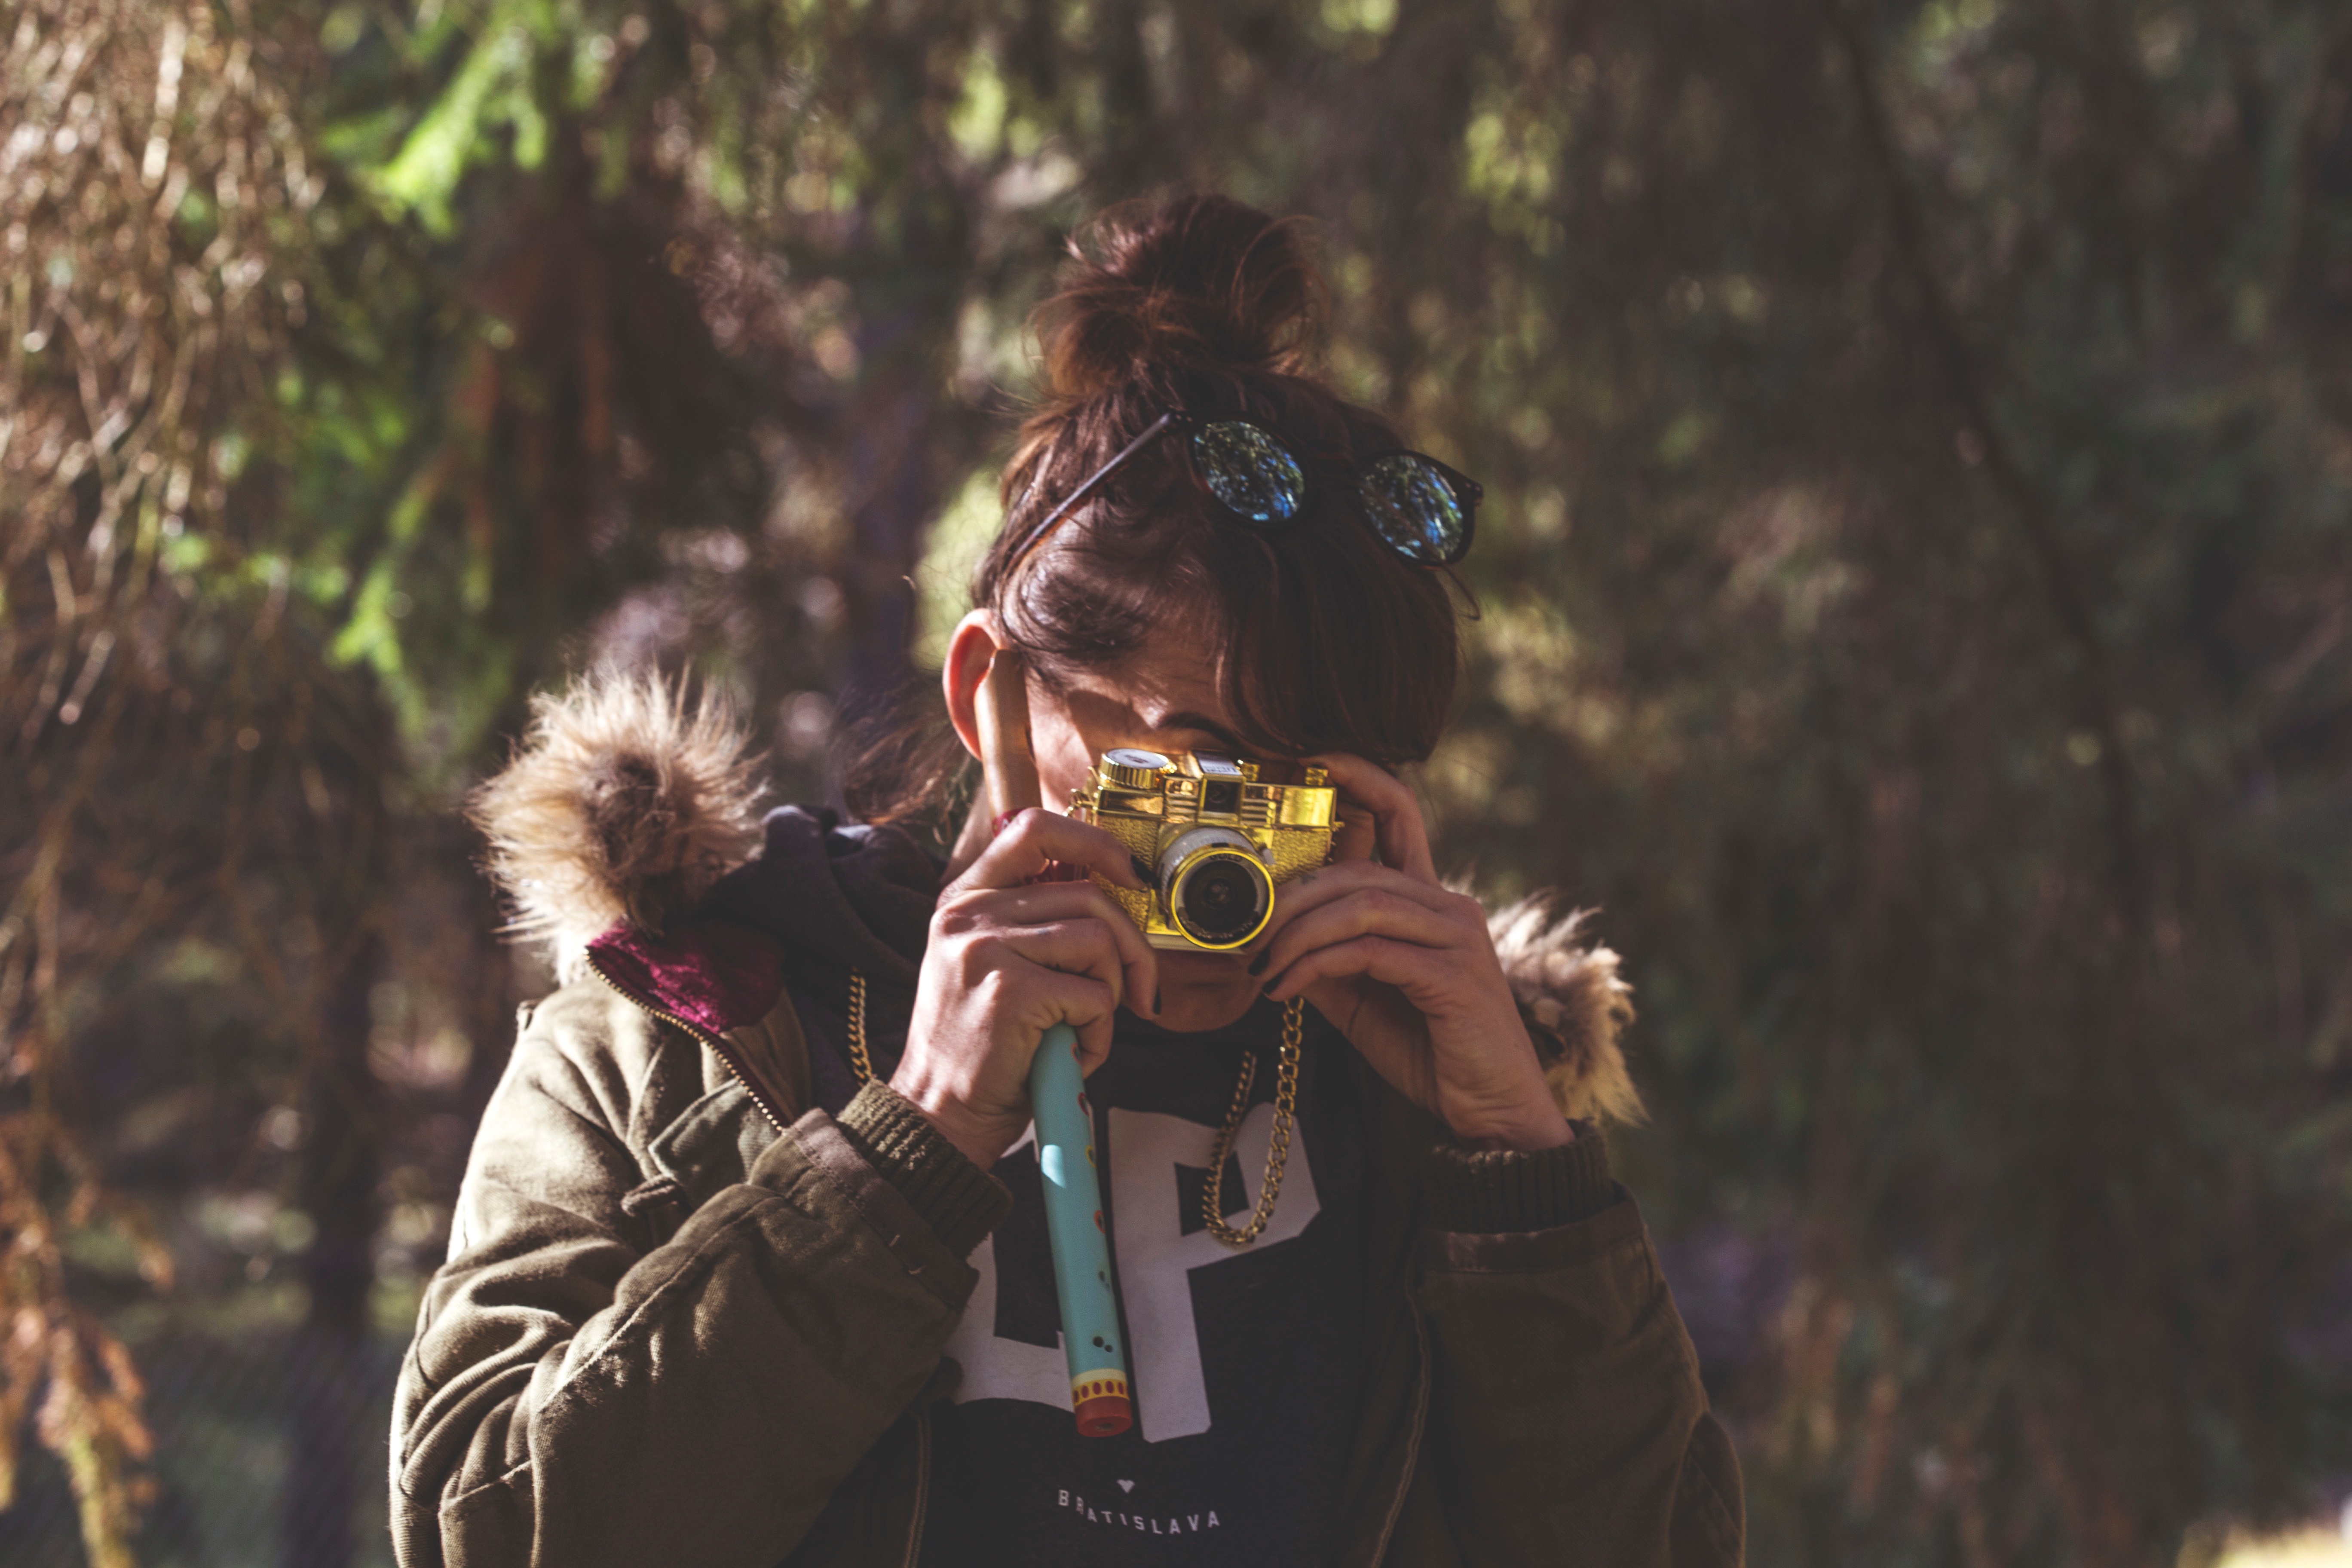
games, screenshot